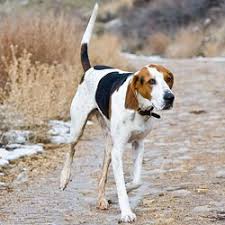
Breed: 216-n000063-Walker_hound